Neil Etheridge

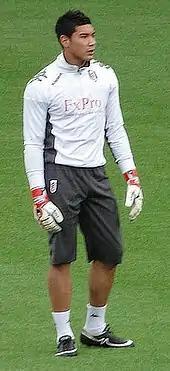
Etheridge training with Fulham in 2010

In 2006, Etheridge moved to local rivals Fulham, and signed professional terms for the club. Etheridge signed for Isthmian League Division One South club Leatherhead in September 2008 on loan for the 2008–09 season. During his loan spell, he received the first red card of his career, being sent off for dissent during a 2–1 defeat to Sittingbourne in a preliminary round of the FA Trophy. He made six league appearances.